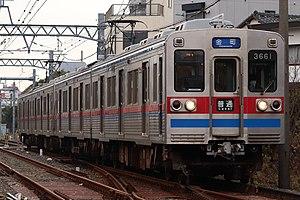
La ligne Keisei Kanamachi est une courte ligne ferroviaire du réseau Keisei dans l'arrondissement de Katsushika à Tokyo au Japon. Elle relie la gare de Keisei Takasago à celle de Keisei-Kanamachi.